Maire Aunaste

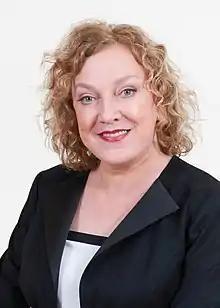
Maire Aunaste in 2015

Aunaste's father was Helmut-Endel Ütt and her mother's maiden name was Kalaus. She is the oldest of three siblings; her youngest sister is actress Eva Püssa and the middle sister is Tiina Prentsel.